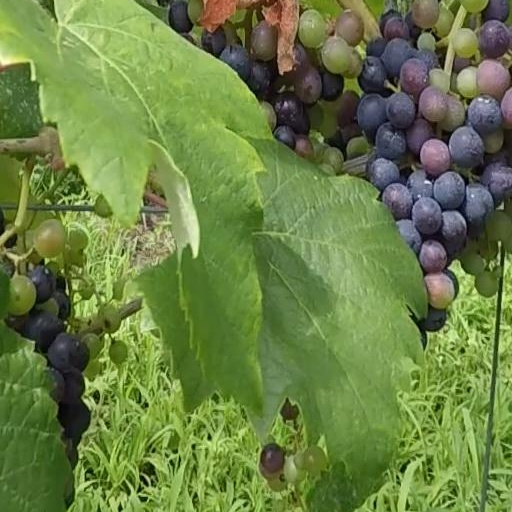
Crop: grape